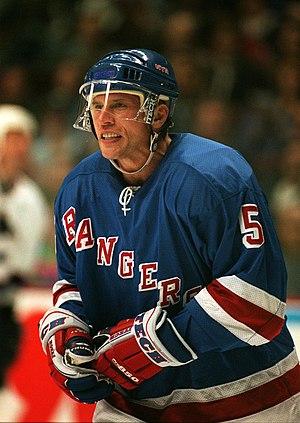
Les Penguins de Pittsburgh est le nom d'une franchise de hockey sur glace de la Ligue nationale de hockey. Comme de nombreuses équipes, les Penguins possèdent leurs propres trophées internes mais également leur propre « temple de la renommée ». Cet article présente les personnalités honorées par les Penguins.
Ulf Samuelsson est un joueur suédois professionnel de hockey sur glace. Il est le père des joueurs Henrik et Philip. Il n'a pas de lien de famille avec Kjell Samuelsson avec qui il a joué en 1983-84 puis entre 1992 et 1994.